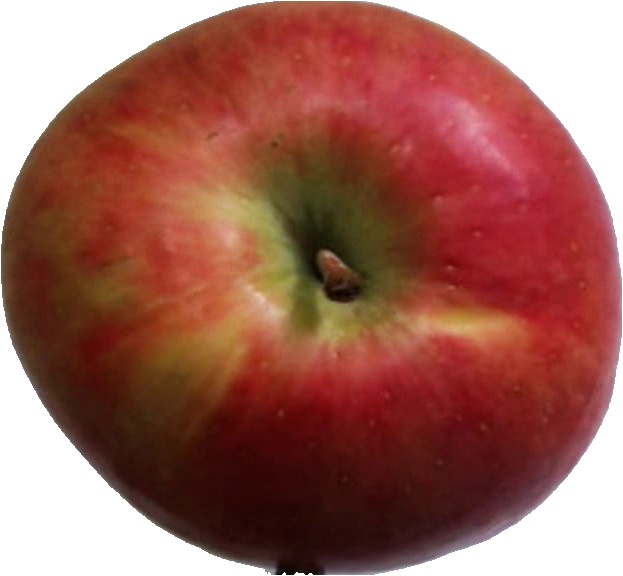
Label: apple_crimson_snow_1